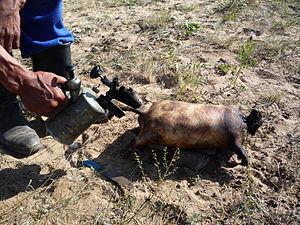
Le Boodog est un plat mongole composé de chèvre ou de marmotte cuite avec des pierres chauffées insérées dans la peau. C'est un plat de fête, consommé principalement pendant l'été. La viande, souvent accompagnée de légumes, est cuite avec des pierres chauffées la peau désossée des animaux. La chasse aux marmottes a généralement lieu à l'automne lorsque les animaux sont plus grands et se préparent à l'hibernation. L'animal est désossé par le cou et vidé par le cou afin de conserver la peau intacte qui servira de récipient. C'est un travail de longue haleine, car désosser une chèvre par le cou, sans voir ce que l'on fait est difficile. Ensuite on insère les pierres chauffées, puis la viande, les légumes, du sel, d'autres pierre chauffées, etc. Le cou est ensuite fermé à l'aide d'un morceau de fil de fer. On utilise ensuite un chalumeau pour faire disparaitre la fourrure de l'animal et le cuire de l'extérieur.